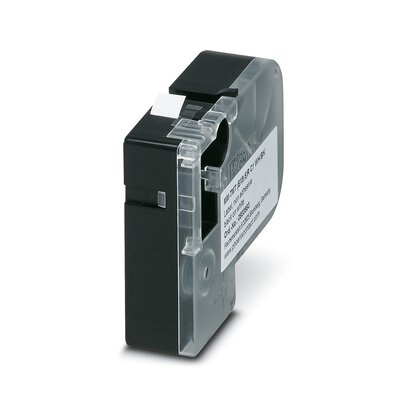
Phoenix Contact 803983
Label, Roll, white, unlabeled, can be labeled with: THERMOFOX, THERMOMARK GO, THERMOMARK GO.K, mounting type: snapped, for terminal block width: 5500 mm, lettering field size: continuous x 7.5 mmMM-TMT (EX9,5)R C1 WH/BK - Label Phoenix Contact 803983 is now available new, surplus, and used from Williams Automation. If you need a specific firmware or series relating to this item, please call or email us with your request. We can also provide specifications and/or a data sheet for this item upon request. Please call or email us if you require one. Please note we offer UPS Next Day Air shipping for all orders. Please be sure to select next day shipping at checkout, and we will provide same-day shipment. Call (803) 761-7027 if you have any questions about availability, or email us at sales@williamsautomation.com .
Brand: Williams Automation
Category: Electronics > Electronics Accessories > Computer Components > Storage Devices